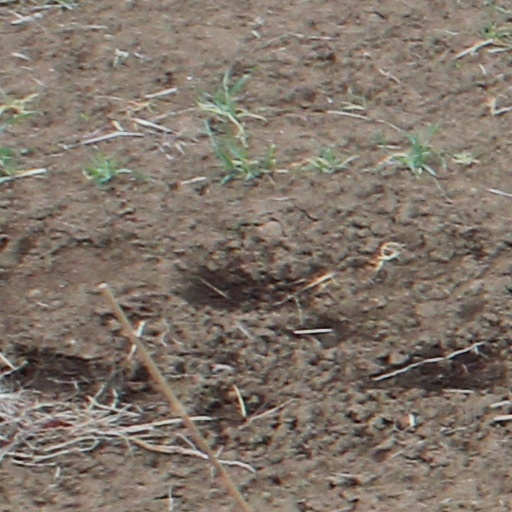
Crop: wheat